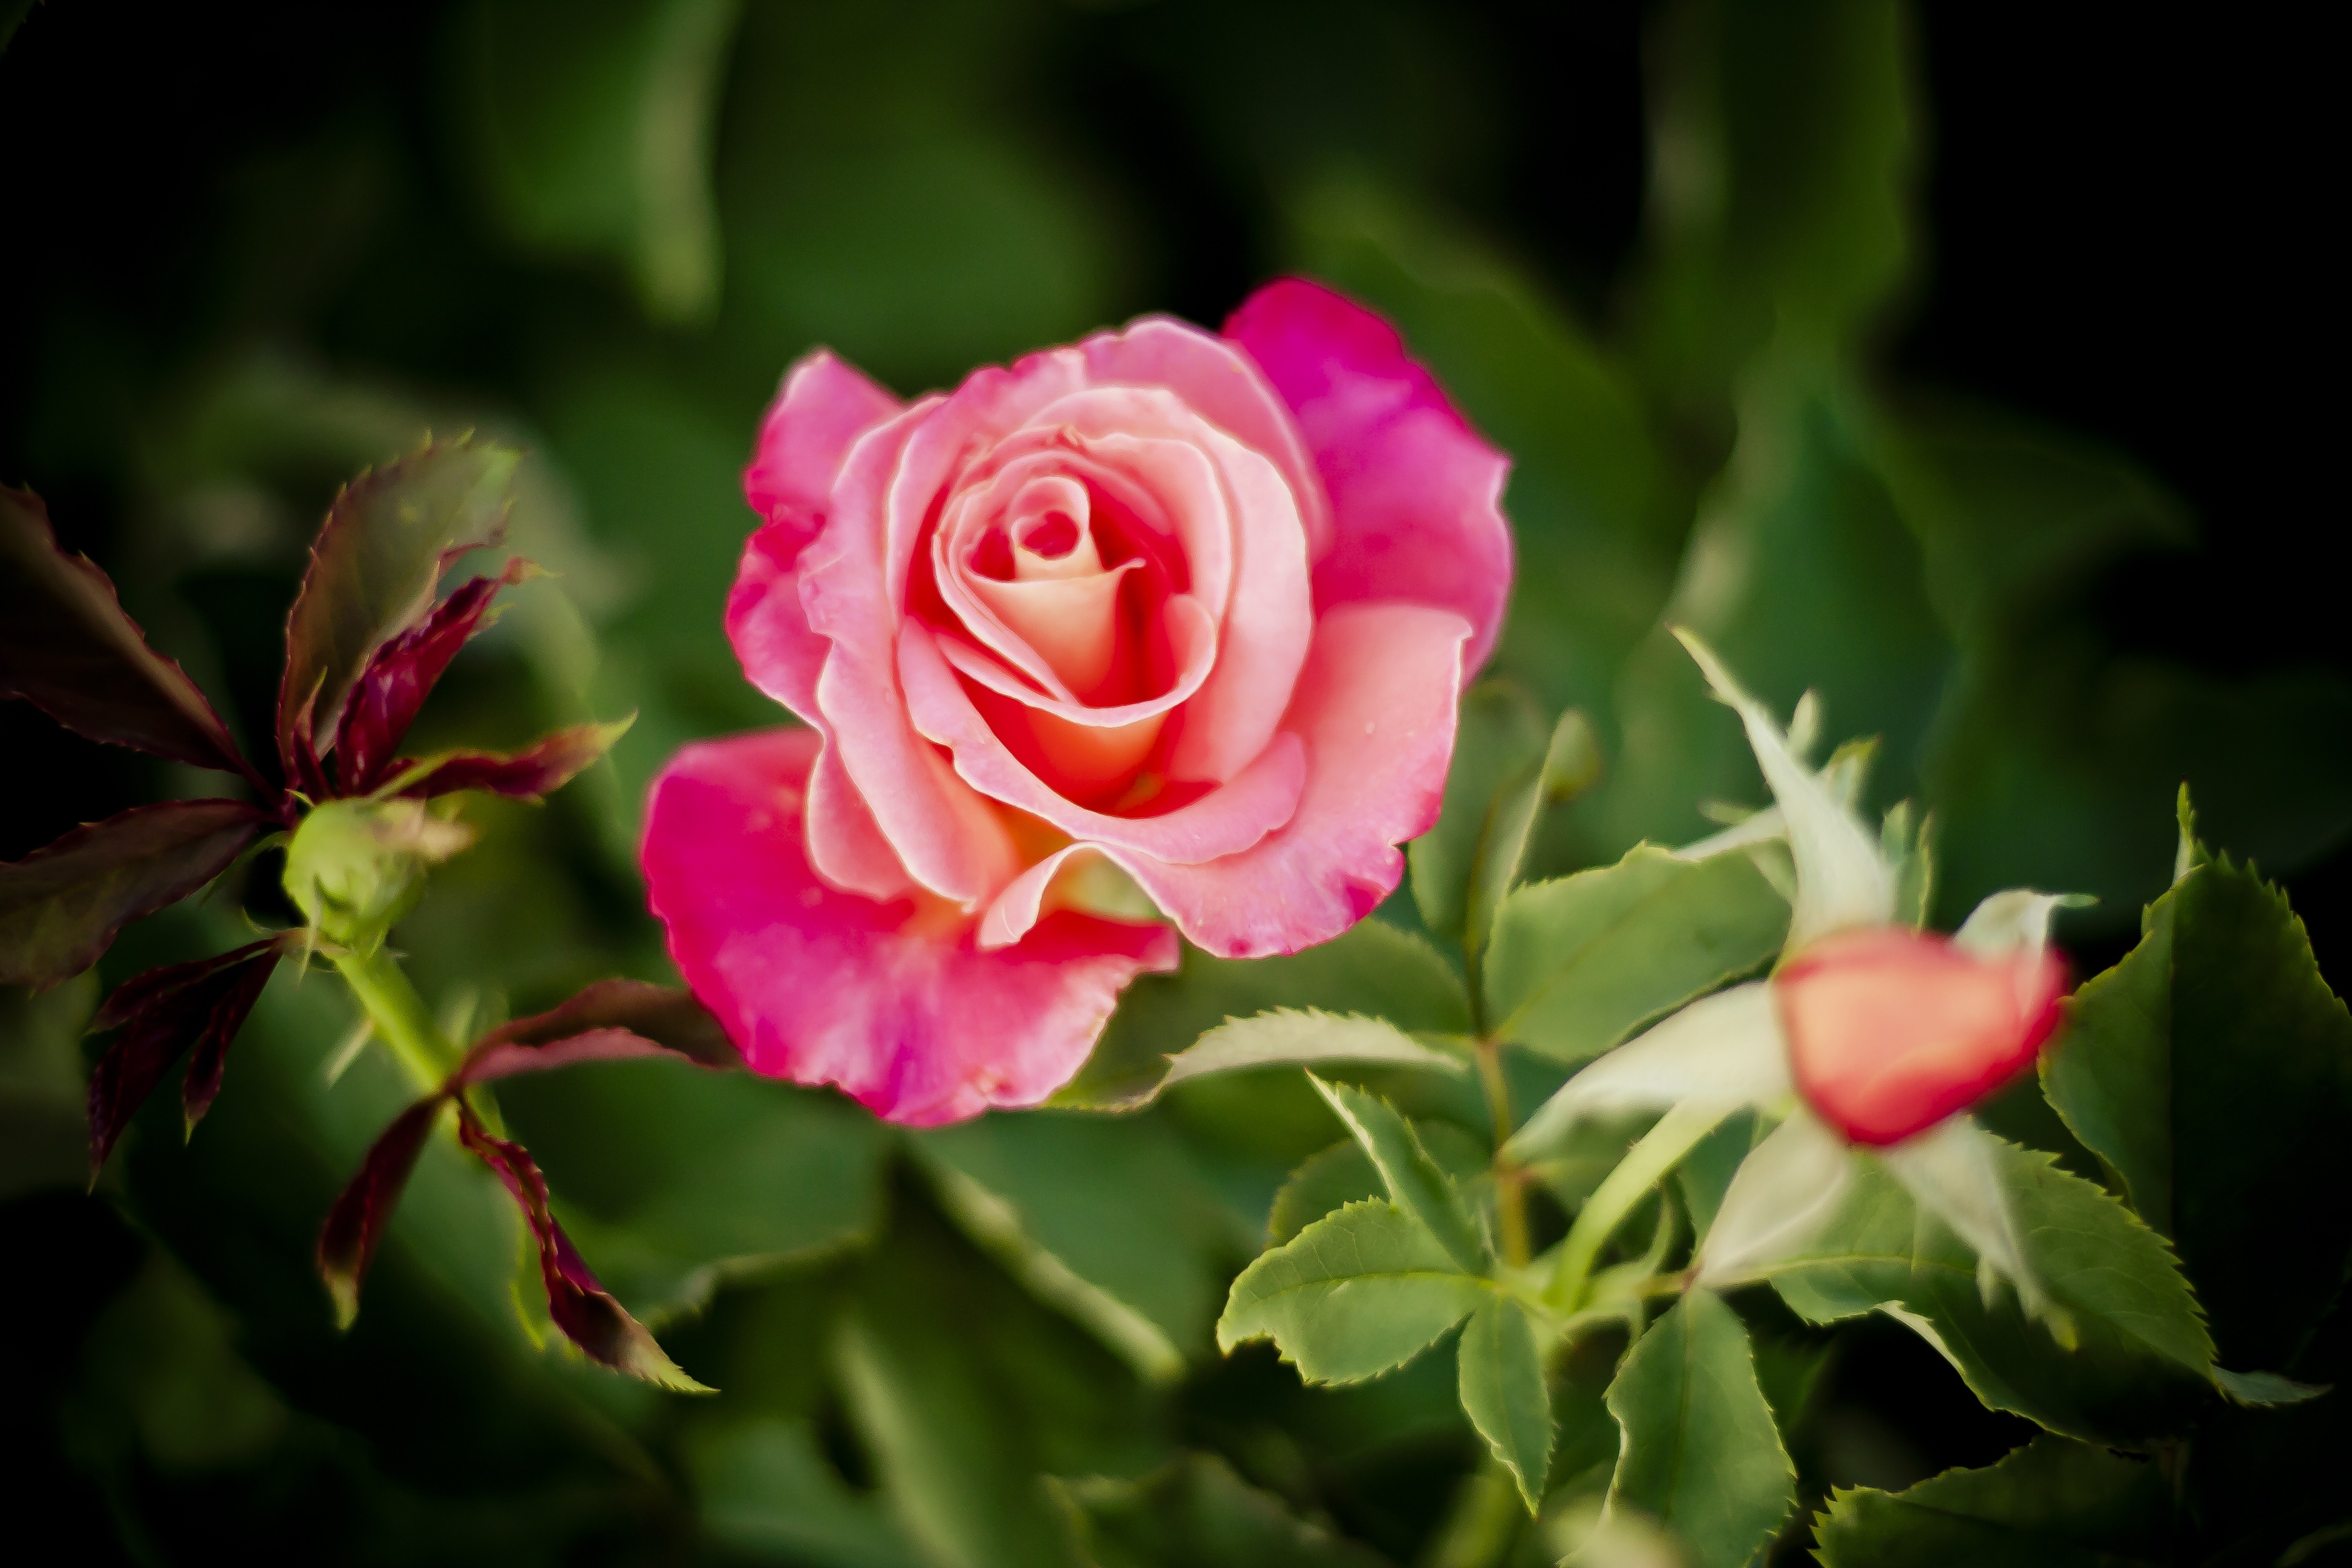
nature, blossom, plant, flower, petal, rose, red, botany, pink, flora, flowers, roses, beauty, floribunda, macro photography, flowering plant, garden roses, rose family, land plant, rose order